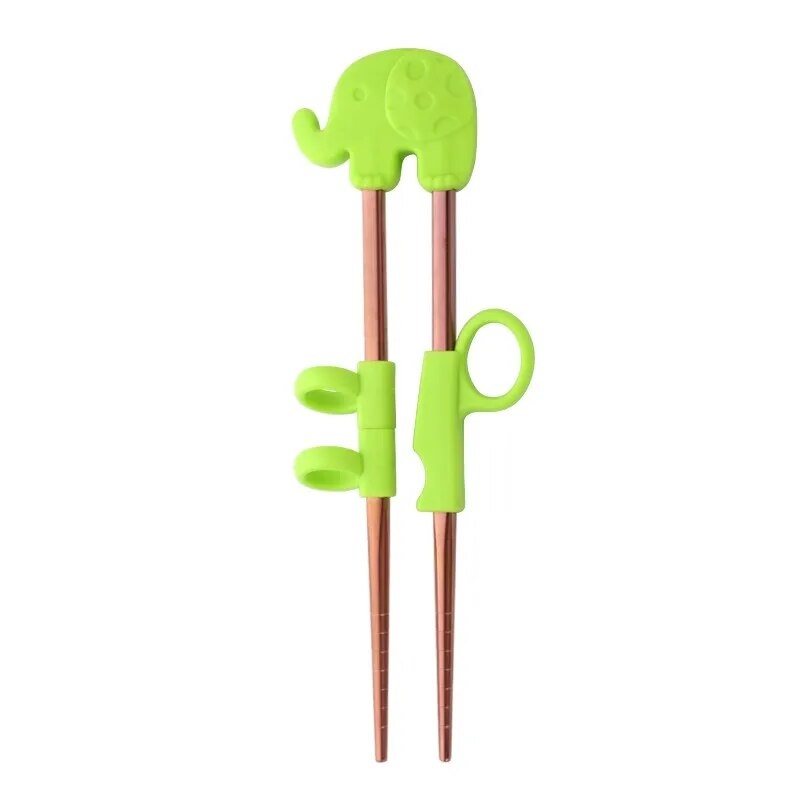
Anygleam Chop Stick Green Elephant 1 Pair Reusable Red Rainbow  Stainless Steel Cartoon for Kids and Children Kitchen Accessories
Give your child the gift of confidence and independence at the dining table with our Kid-Friendly Learning Chopsticks. Whether they're enjoying sushi, noodles, or their favorite bites, these chopsticks will transform mealtime into an enriching and enjoyable experience. Features Ergonomic Design: Our chopsticks are tailored to fit small hands comfortably, allowing kids to grasp and control them effortlessly. Vibrant Colors and Designs: Choose from a delightful array of cheerful colors and playful patterns that captivate children's attention and stimulate their imagination. Educational and Fun: Each pair of chopsticks comes with an interactive guidebook filled with entertaining exercises and games that help develop fine motor skills, hand-eye coordination, and patience. Safe and Durable Material: Crafted from high-quality, food-grade materials, our chopsticks are free from harmful chemicals and designed to withstand the rigors of everyday use. Easy to Clean: Simply hand wash or toss them in the dishwasher for quick and convenient cleanup, ensuring a hassle-free experience for parents. Specification: Material: Stainless Steel Size: 18cm Color: Blue Red Rainbow Package Includes: 1Pair Learning Training Chopsticks Due To the light and screen settings difference, the item colors may be slightly different from the pictures
Brand: AnyGleam
Category: Home & Garden > Kitchen & Dining > Tableware > Flatware > Chopstick Accessories > Chopstick Trainers